1924 Vanderbilt Commodores football team

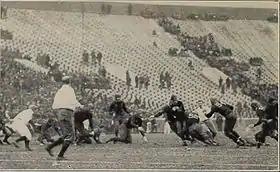
Gil Reese being tackled during the game.

On November 15, the Vanderbilt Commodores traveled to Atlanta to play the Georgia Tech Golden Tornado at Grant Field. Georgia Tech was coached by William Alexander. The Commodores were followed by the largest crowd ever to accompany Vanderbilt on a trip, with five special sections. The lone score of the game could largely be credited to halfback Gil Reese. Vanderbilt elected to start the game with the wind at its back, hoping for an edge in punts which would lead to good field position early. Reese caught one of these punts in these exchanges on the fly and, noticing both of Tech's ends blocked to the ground, raced to within striking distance of the end zone. From there, Hek Wakefield made a drop kick. Wakefield was the star of the game; "He was death on returning punts and when he started around the ends the Tech stars groaned", recalls one account.